New Zealand DX class locomotive

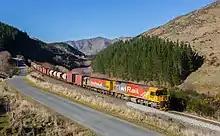
DXR 8022 and DXB 5143 at Ethelton with a container train from Picton to Christchurch

In October 1993, New Zealand Rail Limited undertook a significant rebuilding of DX5362 into the first of what was to be a new sub-class, the DXR. DX5362 had been stored out of service at Hutt Workshops since early in 1989 suffering a cracked frame, and therefore was an ideal candidate for the rebuilding programme. Work began to fit the locomotive with a new GE 7-FDL diesel engine, upgraded traction motors with a ratio of 5.17 to the then-standard DX ratio of 4.55, and a new design of "Universal Cab" with a shorter low hood and more angular appearance. The use of 'R' (like the DBR class) denotes that the new locomotive was a rebuilt DX.